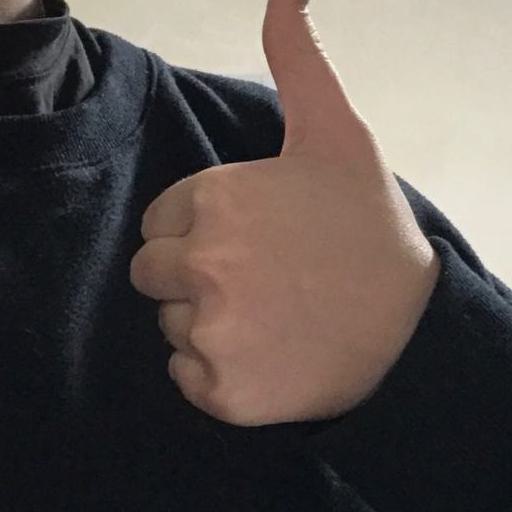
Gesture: like